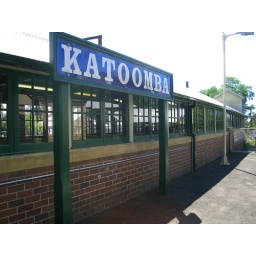
take train from Sydney central to Katoomba station , then take bus around the blue mountain national park